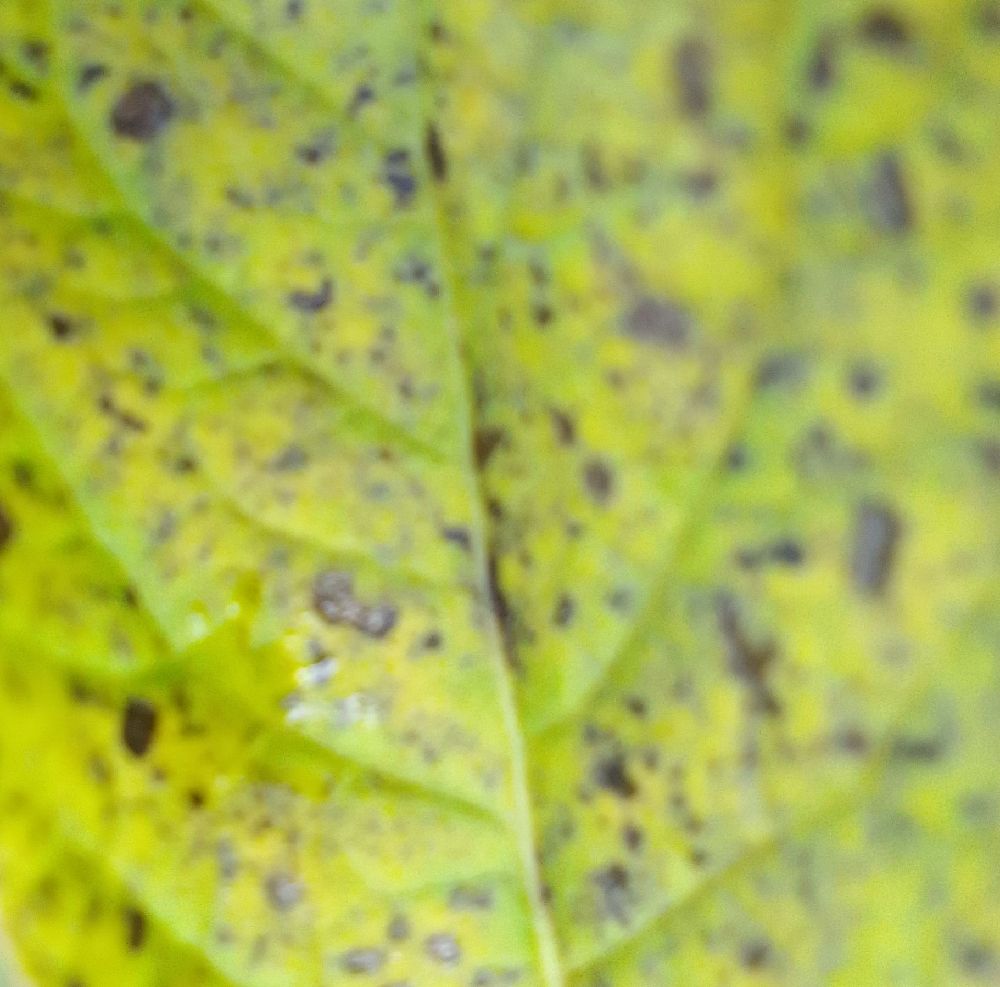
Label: Early blight